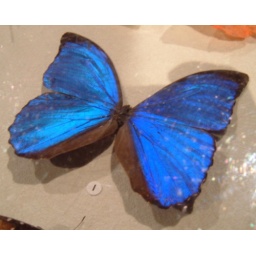
shiny blueness in a box